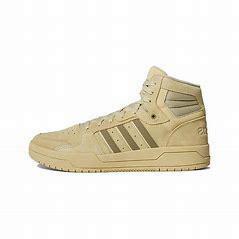
Brand: adidas
Model: NEO Entrap Skate